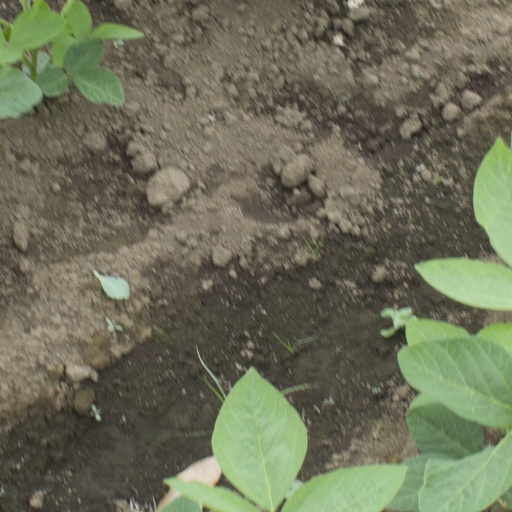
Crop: soybean